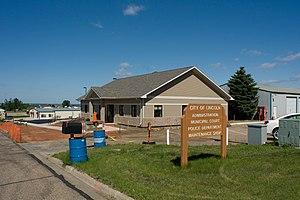
La ville américaine de Lincoln est située dans le comté de Burleigh, dans l’État du Dakota du Nord. Lors du recensement de 2010, sa population s’élevait à 2 406 habitants.